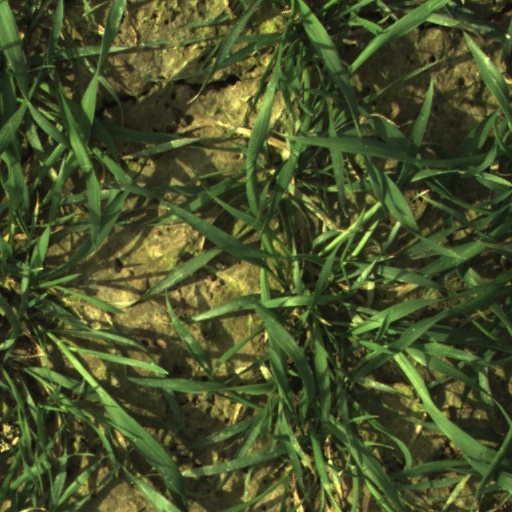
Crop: wheat